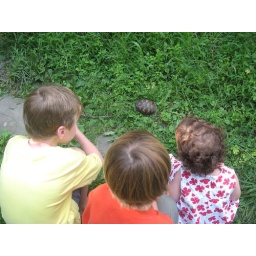
Admiring the box turtle in our garden!